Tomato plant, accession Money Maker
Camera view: vertical (180 deg); turntable rotation: 270 degrees
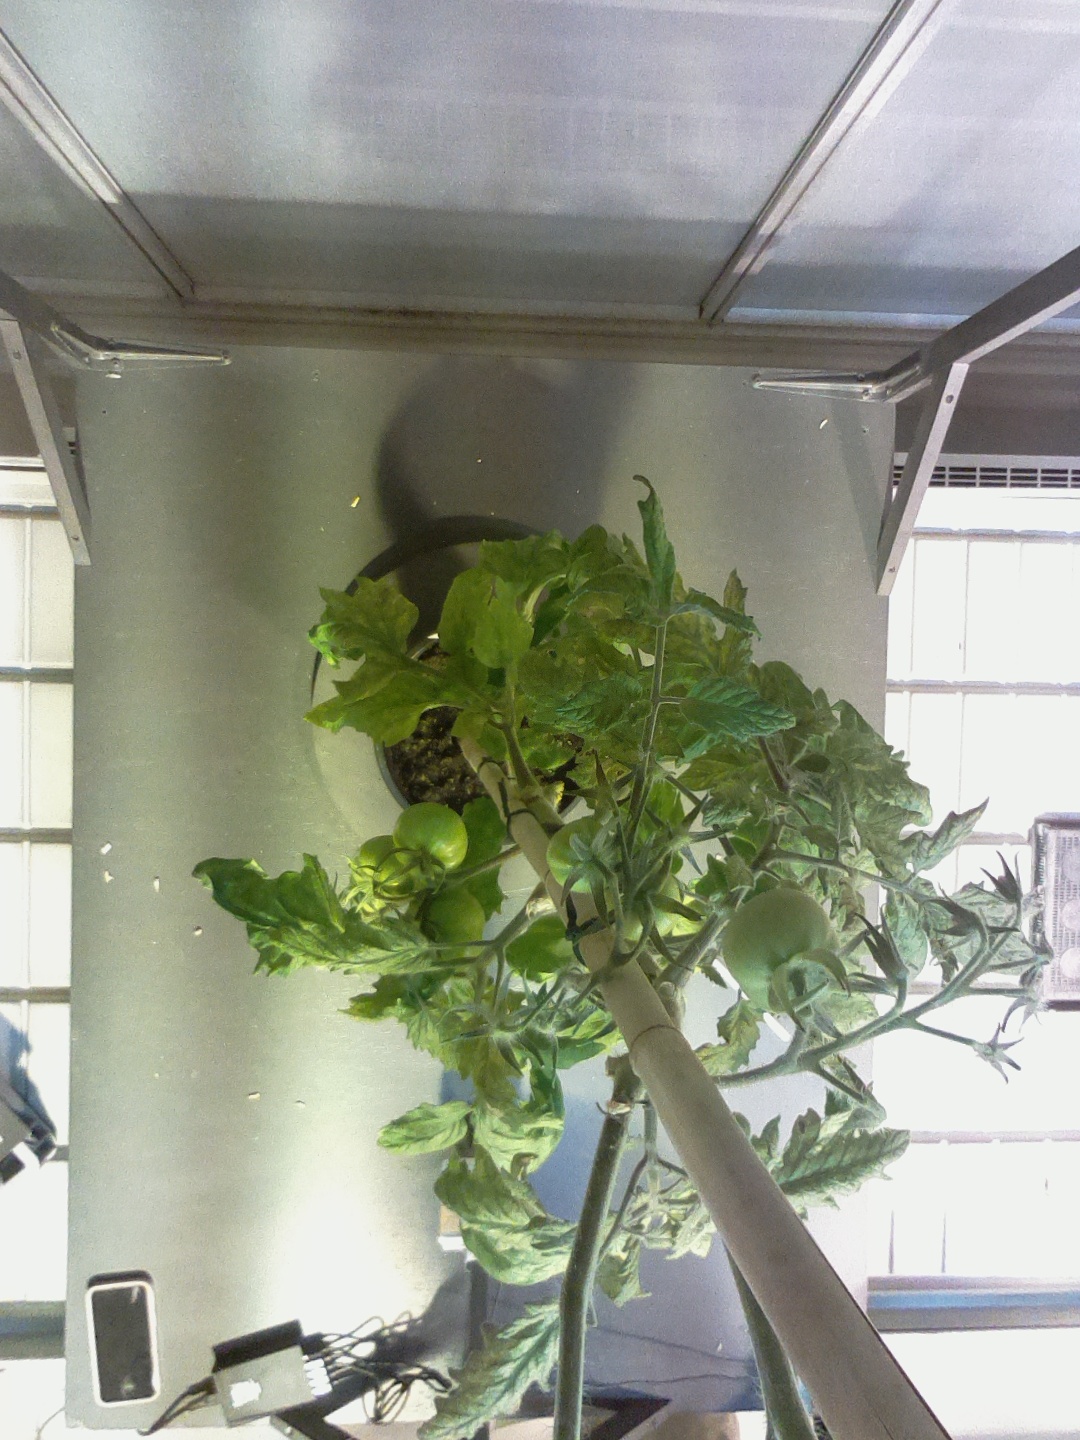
BBCH growth stage 78: 80% -90% of final fruit size